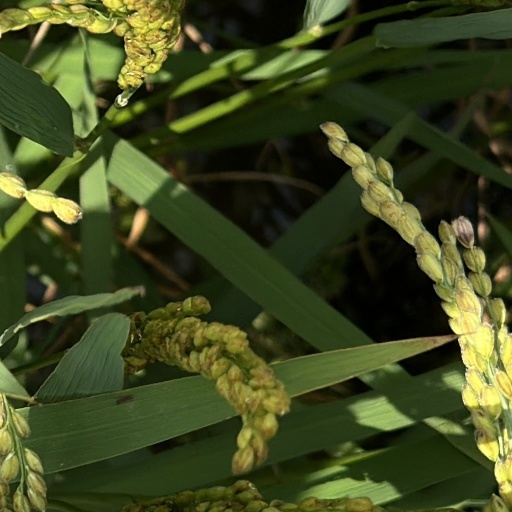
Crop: rice